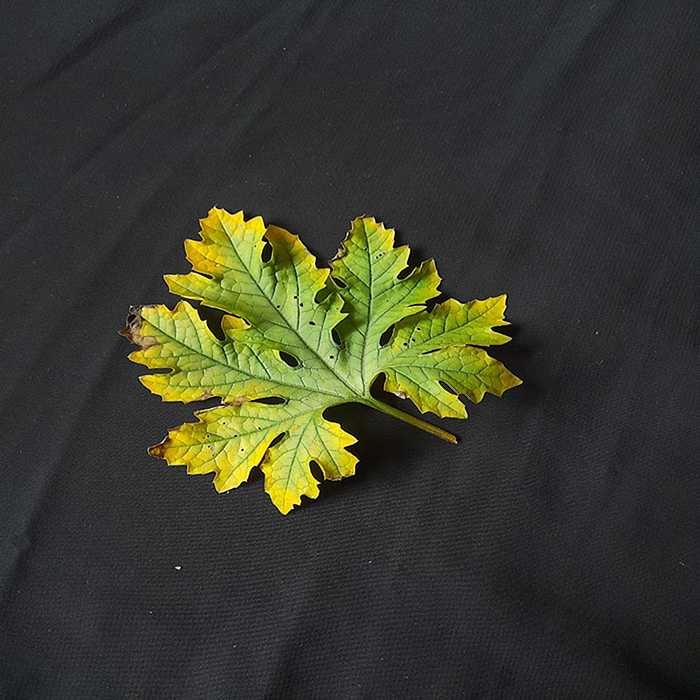
Plant: Bitter Gourd
Label: Fusarium wilt